Kami-Ainoura Station

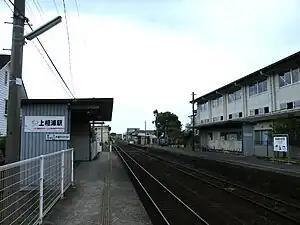
Station platforms in September 2010

is a train station located in Sasebo, Nagasaki Prefecture, Japan. It is on the Nishi-Kyūshū Line which has been operated by the third-sector Matsuura Railway since 1988.